Thorium Wars

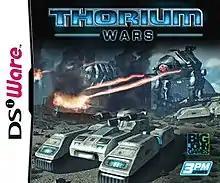

Thorium Wars is a vehicular combat video game developed by 3PM Games and published by Big John Games for Nintendo DS in 2009.